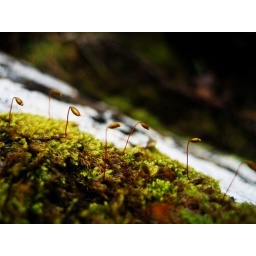
Really tiny little pod thingies growing in moss. Taken up a mountain in some forest in Tasmania.